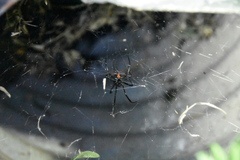
Species: Lactrodectus_hesperus